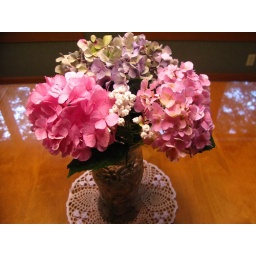
Hydrangeas in a table bouquet